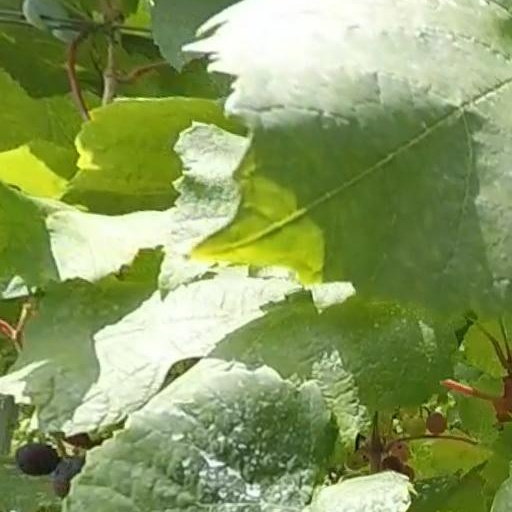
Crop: grape